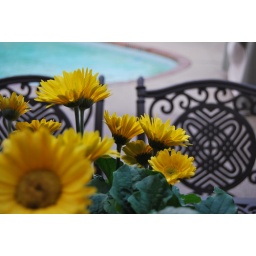
A shot of the gerbera daisies on the table with a chair and the pool in the background.